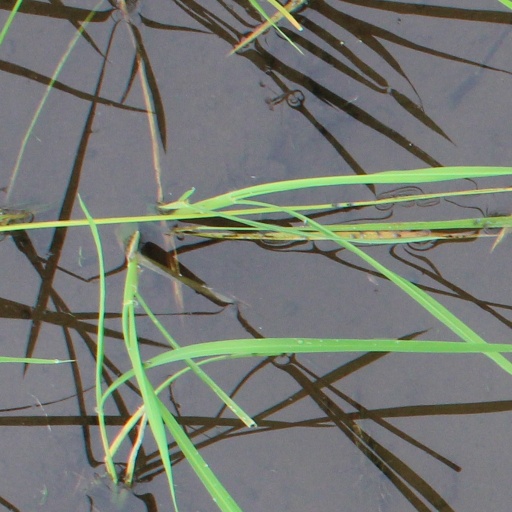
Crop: rice